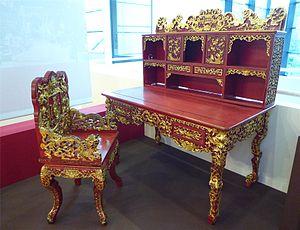
Siège et bureau du général Léon de Beylié (1849-1910). Origine Vietnam, Hanoi fin du XIXe siècle, bois laqué rouge et or. (Musée de Grenoble)
Le musée de Grenoble, appelé musée de Peinture et de Sculpture de Grenoble jusque dans les années 1980, a été créé le 16 février 1798 par le professeur de dessin Louis-Joseph Jay. Principal musée d'art et d'antiquités de la ville de Grenoble, il est situé place Lavalette, à l'emplacement d'un ancien couvent des Franciscains édifié en 1218 et dont le site deviendra militaire à la fin du XVIᵉ siècle. Il fait partie des premiers musées d'art français et conserve l'une des plus belles collections d'art ancien.
Léon Marie Eugène de Beylié né le 26 novembre 1849 à Strasbourg et mort le 15 juillet 1910 près du passage de Tha-Dua sur le fleuve Mékong est un général de brigade, archéologue et mécène français.